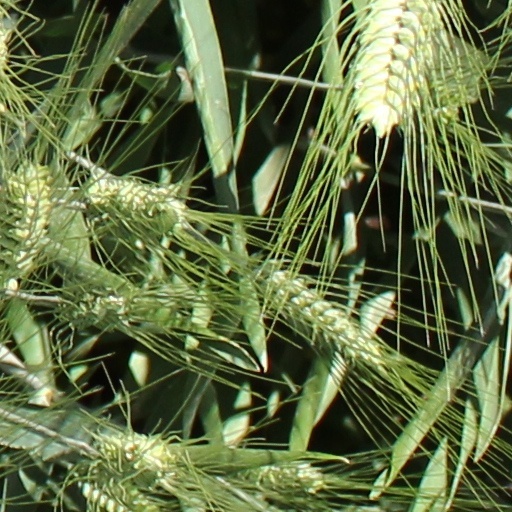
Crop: wheat